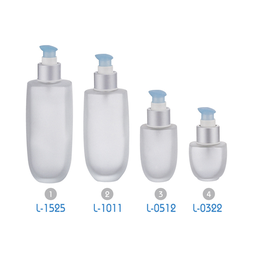
Label: glass